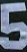
Number: 5